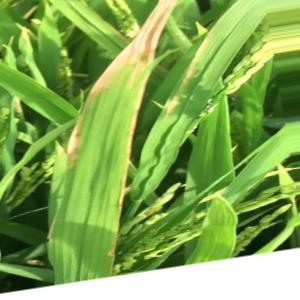
Nhãn: Bệnh Bạc lá (Bacterial leaf blight)